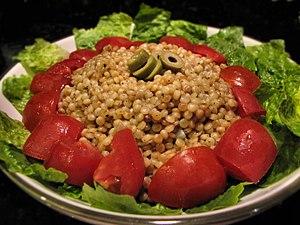
La cuisine israélienne comprend les plats originaires d'Israël, ainsi que les plats apportés par les Juifs de la diaspora. Déjà avant l'établissement de l'État d'Israël, et particulièrement depuis la fin des années 1970, une cuisine fusion israélienne s'est développée.